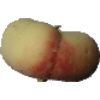
Label: peach_flat